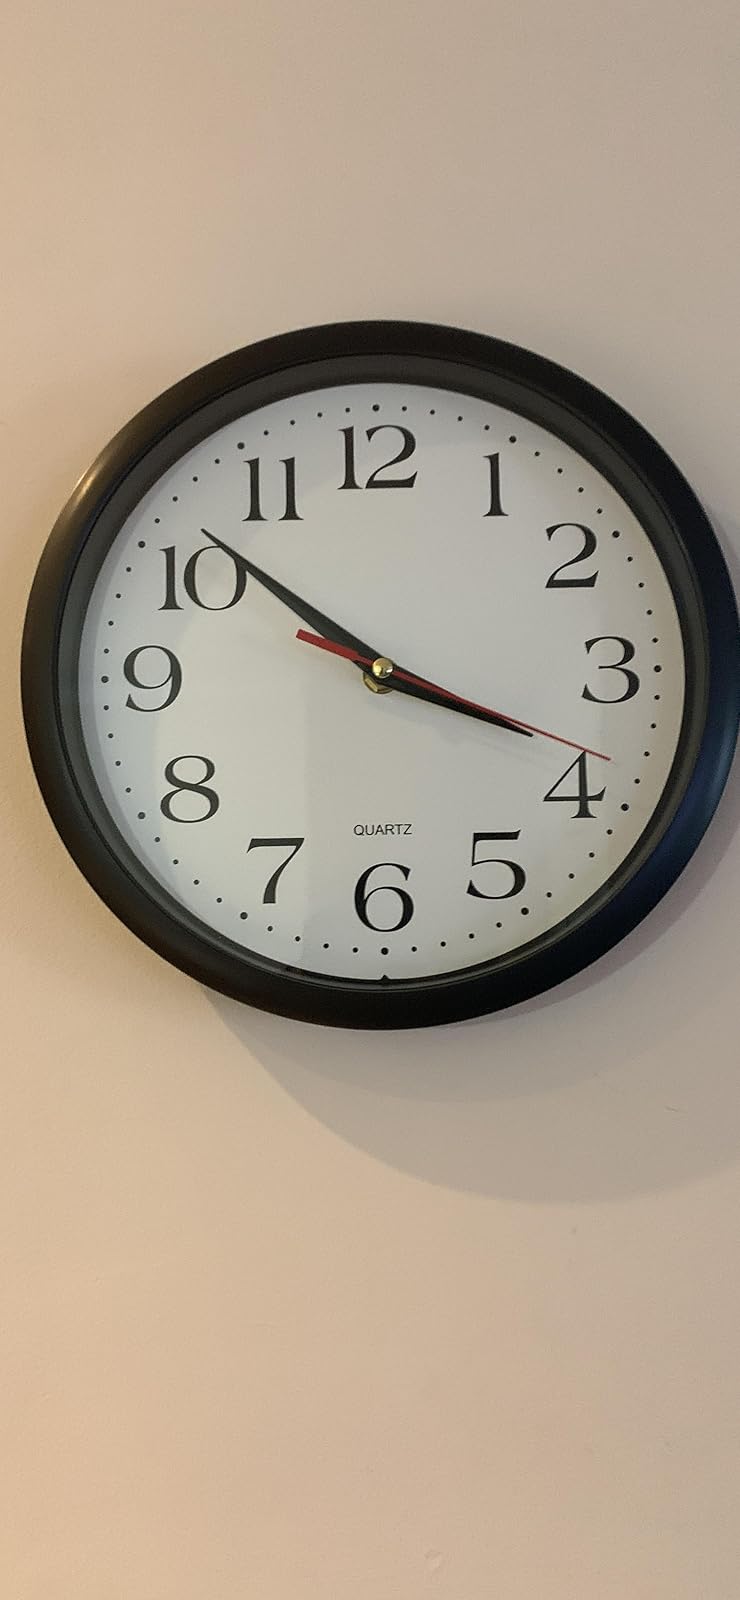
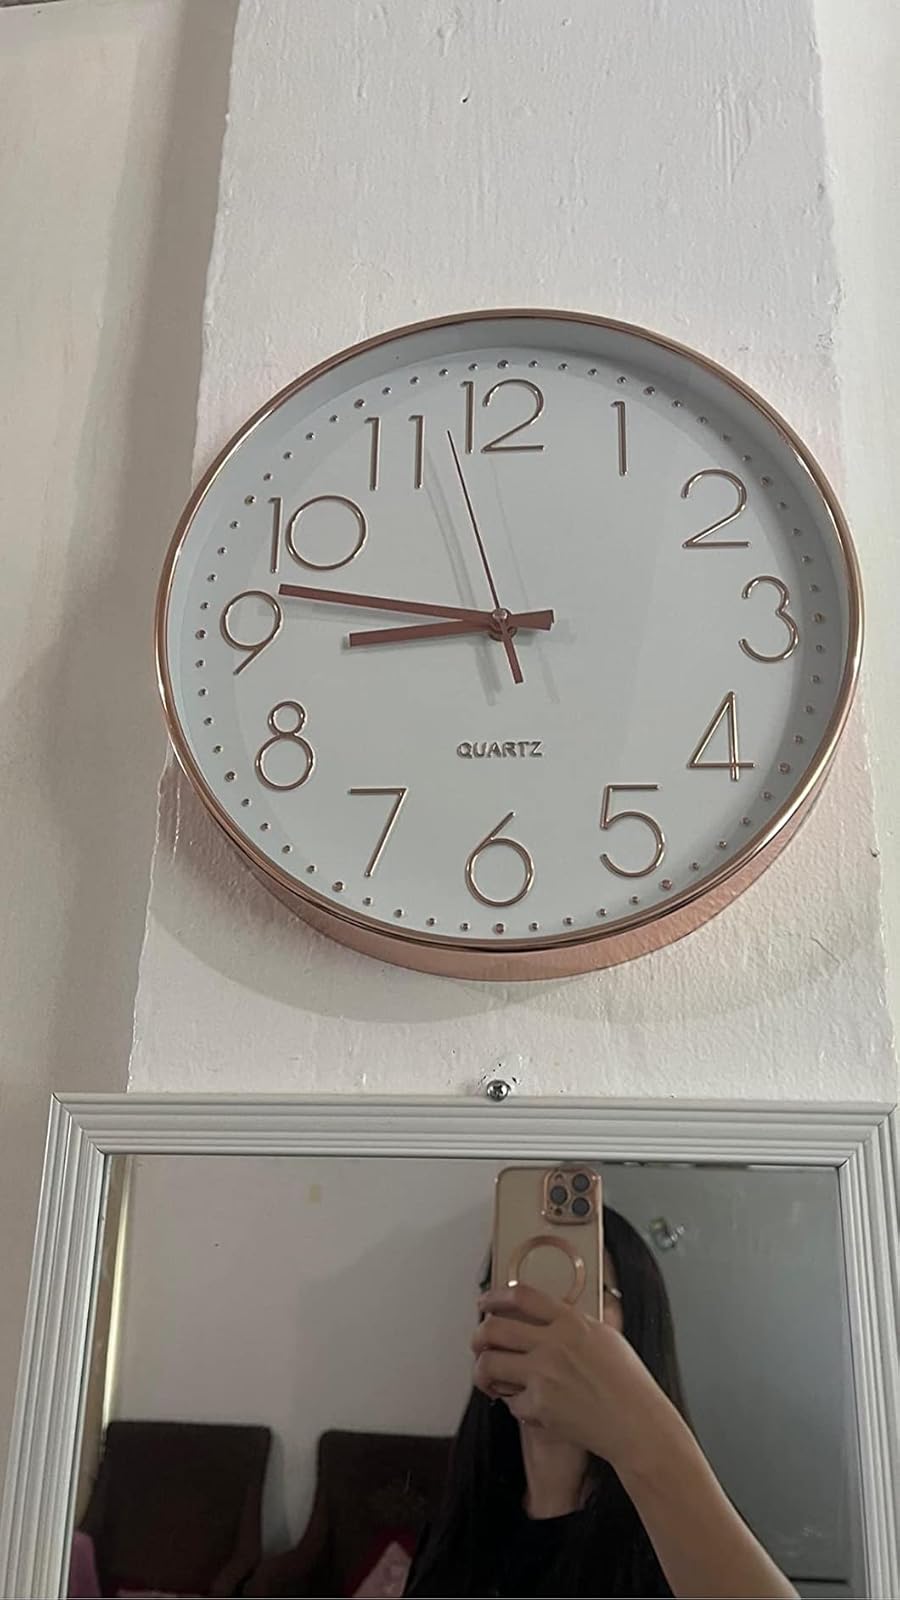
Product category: clock
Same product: no